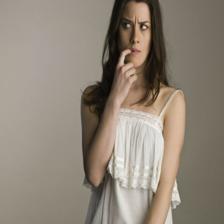
Image emotion (VAD): valence: -0.2, arousal: -0.2, dominance: -0.4
Candidate emotion words:
intimidated — valence: -0.646, arousal: 0.326, dominance: -0.584
incredulous — valence: -0.428, arousal: 0.02, dominance: -0.462
exhausted — valence: -0.754, arousal: -0.154, dominance: -0.596
awesome — valence: 0.96, arousal: 0.794, dominance: 0.782
Best matching emotion: incredulous